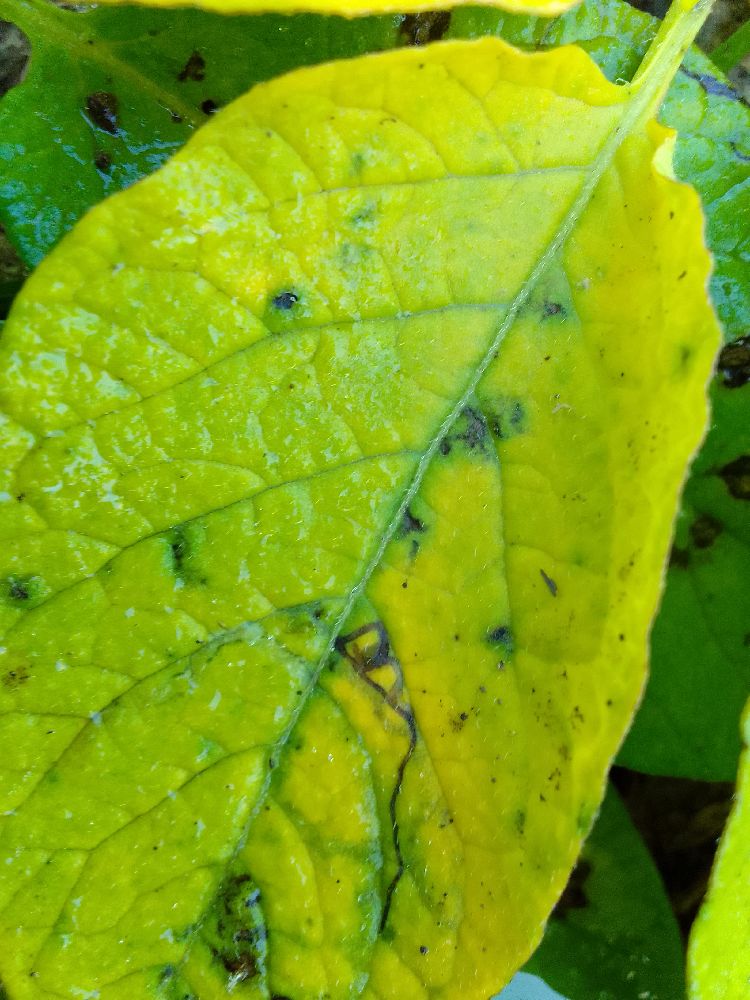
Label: Early blight